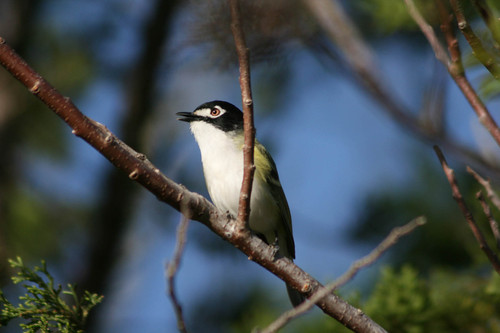
the bird has a white breast and belly as well as a small bill.
this little bird has a white belly and breast, with a black crown and yellow coverts.
small bird with white throat, breast, belly and abdomen, eye ring is white, crown is black, beak is small and black.
this little bird has a white belly and breast with a gray wing and white wingbar.
this bird has a black head with a white ring around its eye, a white throat and belly and yellow wings.
this bird has wings that are yellow and has a white belly
this bird has wings that are black and has a white bellya white bird with a black crown and short pointed beak.
a small green, white and black bird with a small black beak.
this bird is white with black and has a very short beak.
Species: Black Capped Vireo